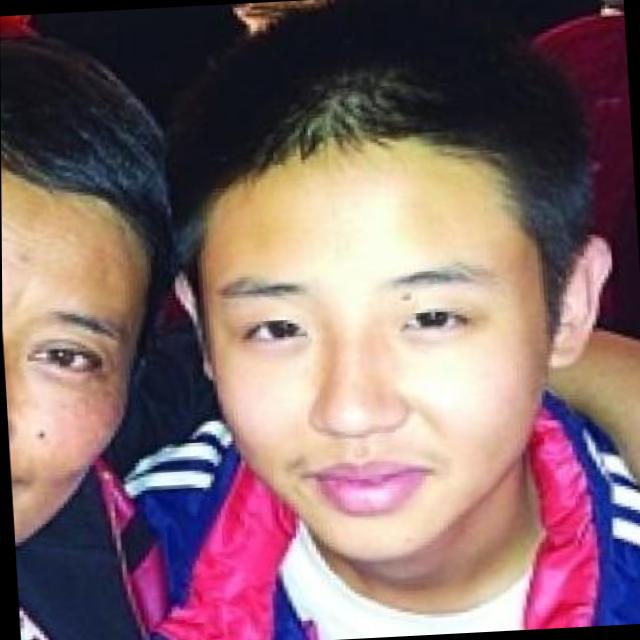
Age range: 0-12